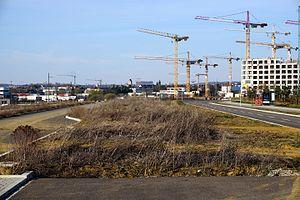
Le Boulevard de Kockelscheuer à Luxembourg, Gasperich. Vue depuis la rue Isaac Newton en direction nord: entre les voies est et ouest, sur la partie centrale, l'aire réservée pour le futur tramway
Le tramway de Luxembourg est composé d'une seule ligne appelée ligne T1, exploitée par la société Luxtram, qui est en service depuis le 10 décembre 2017, marquant ainsi le retour de ce moyen de transport dans la capitale du Luxembourg plus de 50 ans après sa disparition. En luxembourgeois, il est appelé Stater Tram, soit tramway de la ville en français, « la ville » désignant ici de façon courante la ville de Luxembourg.